Roger Enos

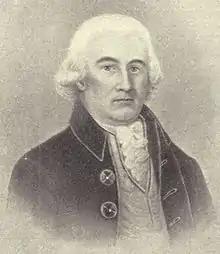
Roger Enos. 1903 illustration based on portrait owned by great-grandson Franklin Hatch.

Roger Enos (1729 – October 6, 1808) was a colonial Vermont political and military leader during the American Revolution. In 1775, he took part in Benedict Arnold's expedition to Quebec, and he later commanded the Vermont Militia as a major general.